X Article

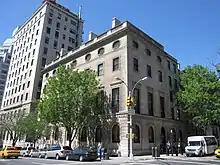
R. Gordon Wasson encouraged Kennan to write an article for "Foreign Affairs" after hearing him speak to the Council on Foreign Relations at the Harold Pratt House ("pictured") in January 1947.

On January 7, 1947, Kennan spoke at the Council on Foreign Relations, based at the Harold Pratt House in New York City. The theme of the meeting was "Soviet Foreign Relations", presented to a small group and designated as "not for attribution". Kennan did not prepare a written speech, having given dozens of similar talks in the years before. In his talk, he discussed the Soviet leaders' perspectives on the rest of the world, rooted in both their Marxist-Leninist ideology and Russian history. The Soviets justified their dictatorship by pointing to external enemies, most of which were imaginary. For change to occur, the United States and its allies would need to "contain" the Soviets in a "non-provocative way".